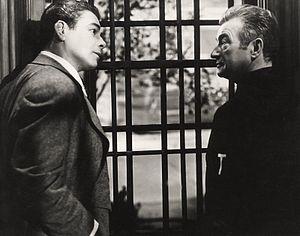
L'Évadé de l'enfer est un film américain réalisé par Archie Mayo, sorti en 1946.